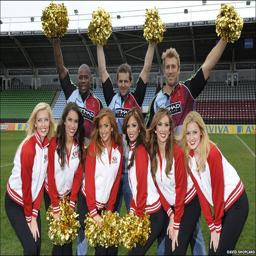
while the players train , the cheerleaders spent time teaching players how to cheer .